Ana-Maria Crnogorčević

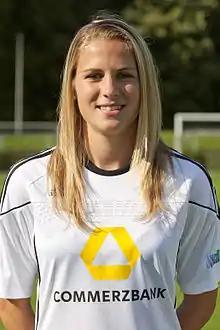
Crnogorčević in 2011

Ana-Maria Crnogorčević (born 3 October 1990) is a Swiss professional footballer who plays as a winger or right-back for Seattle Reign FC and the Switzerland national team. A fast player with good heading ability, she is considered one of Switzerland's most talented footballers.